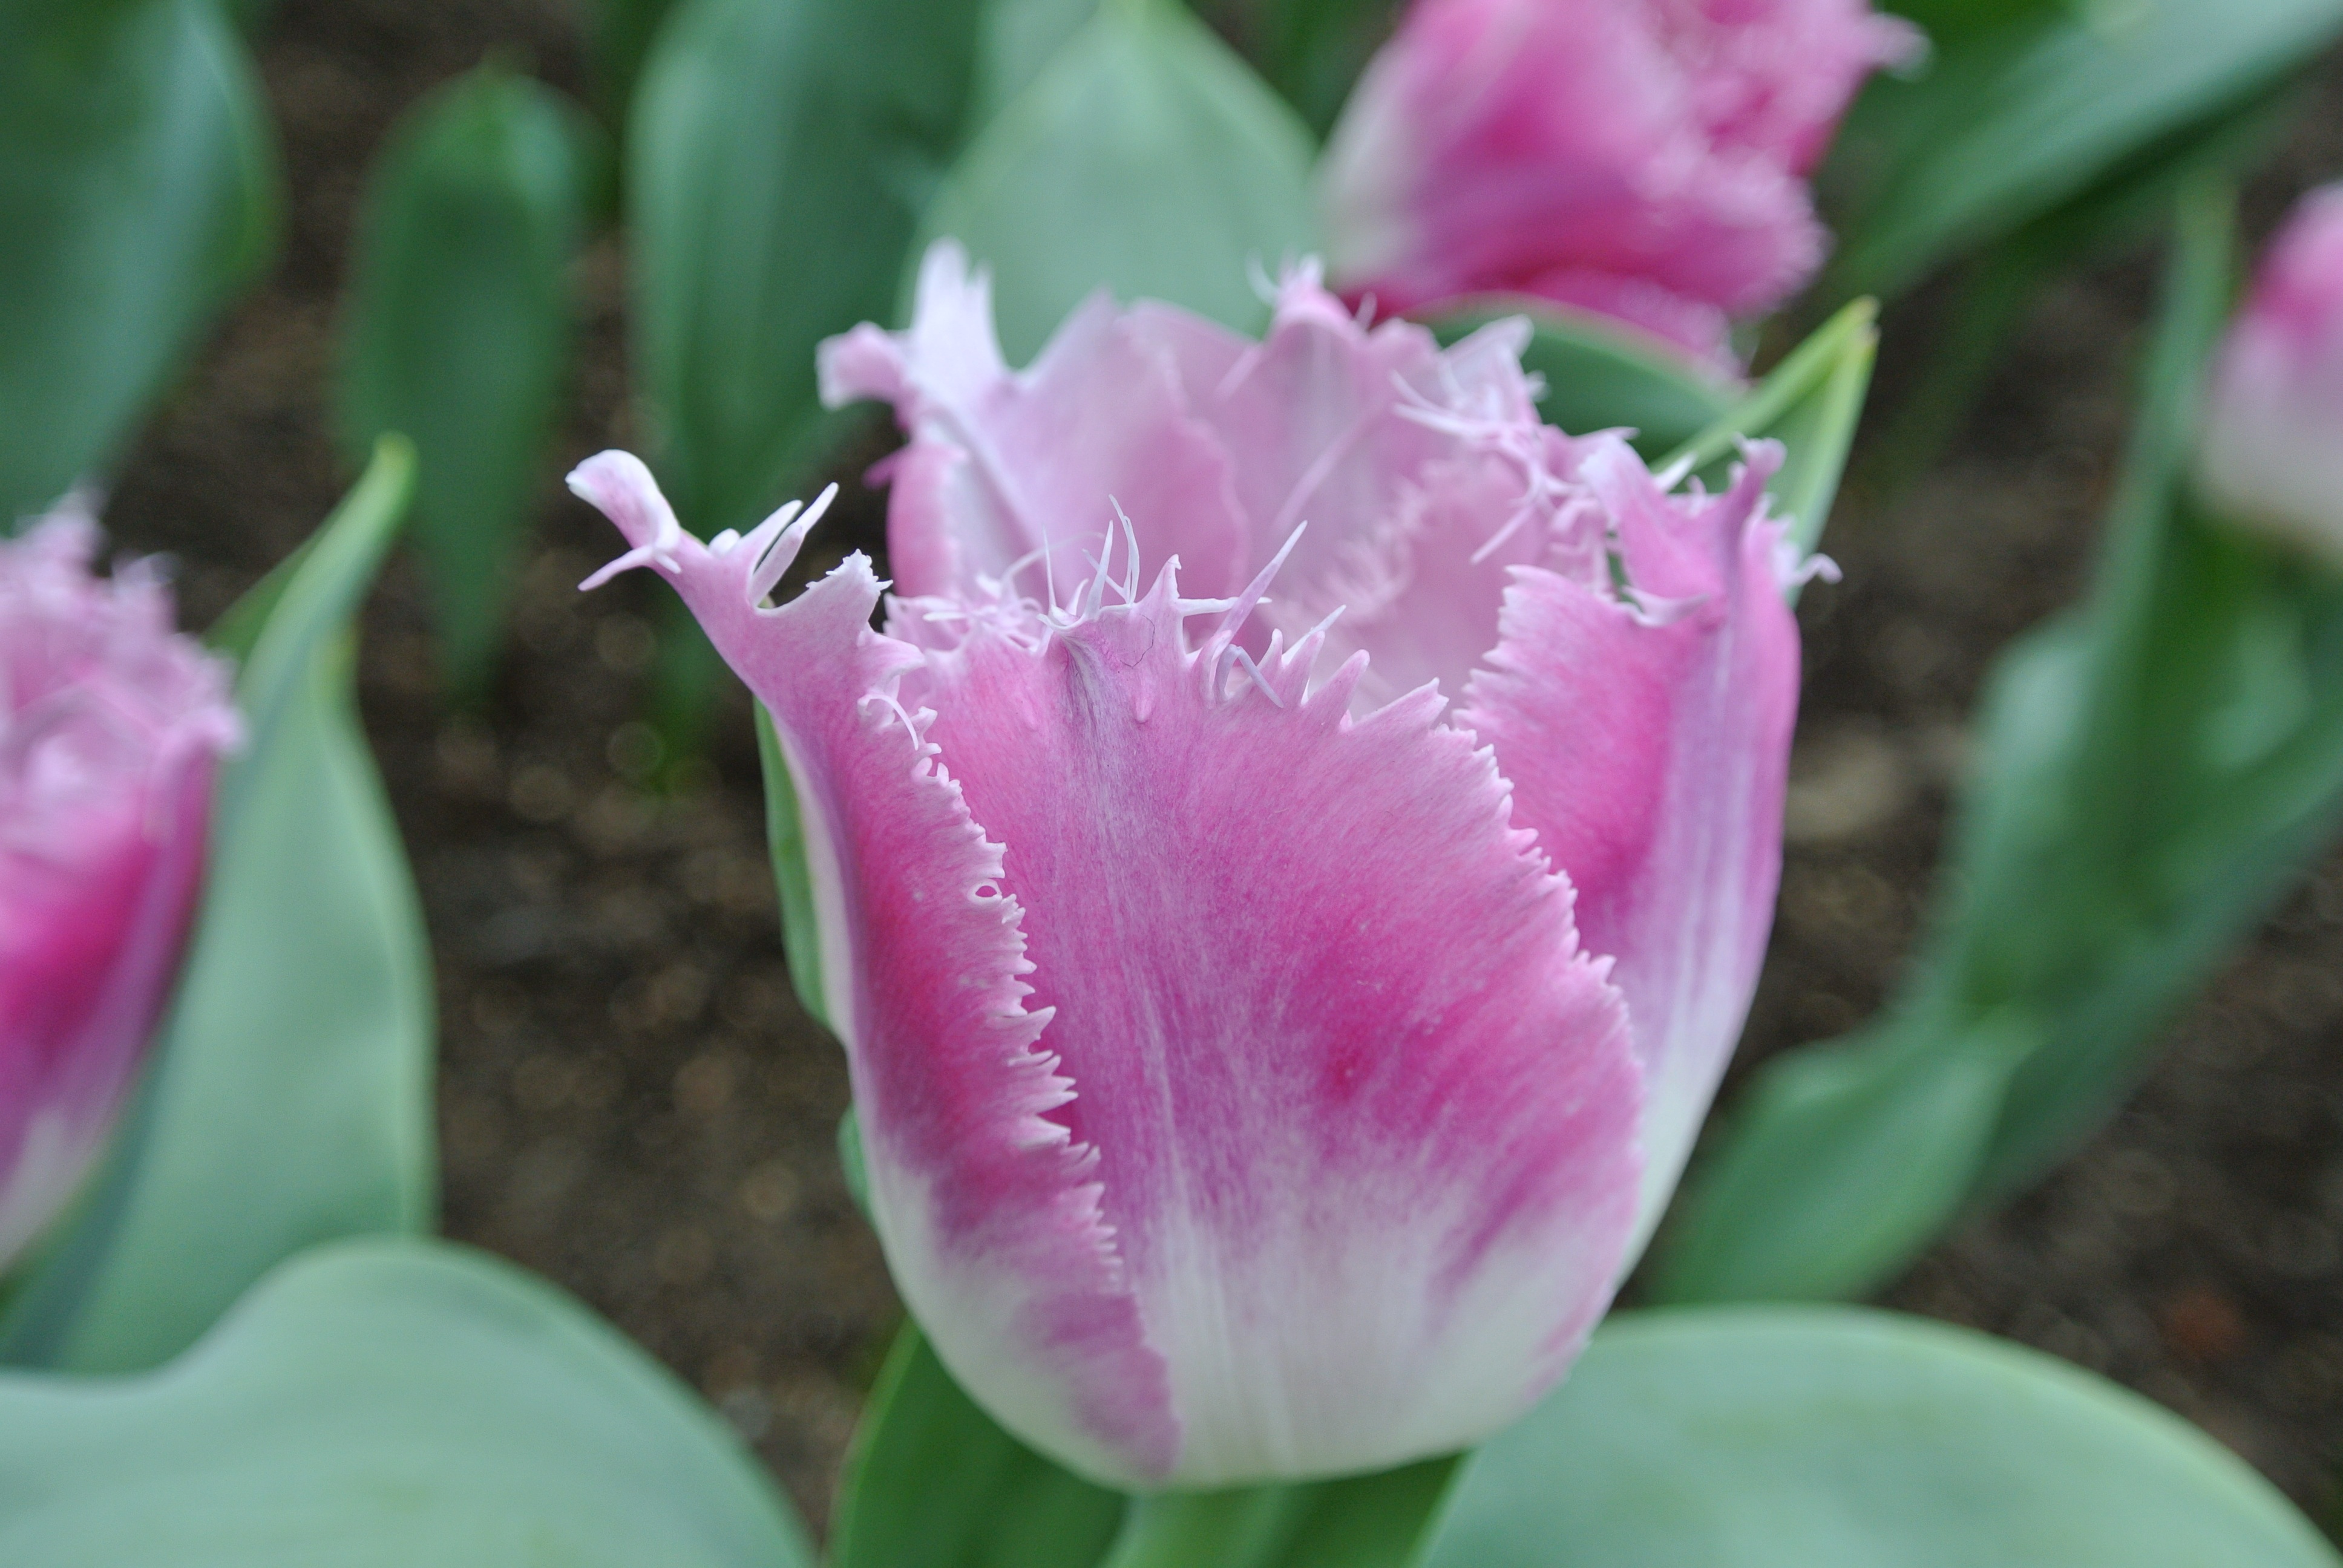
blossom, plant, flower, petal, tulip, botany, garden, flora, tulips, purple flower, macro photography, flowering plant, lily family, plant stem, land plant